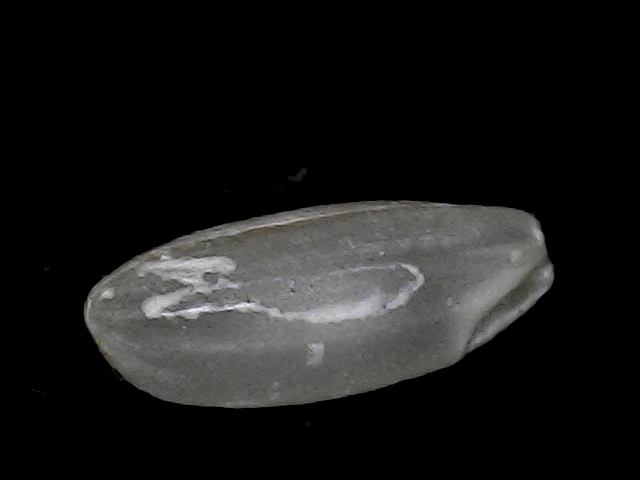
Rice variety: BD93